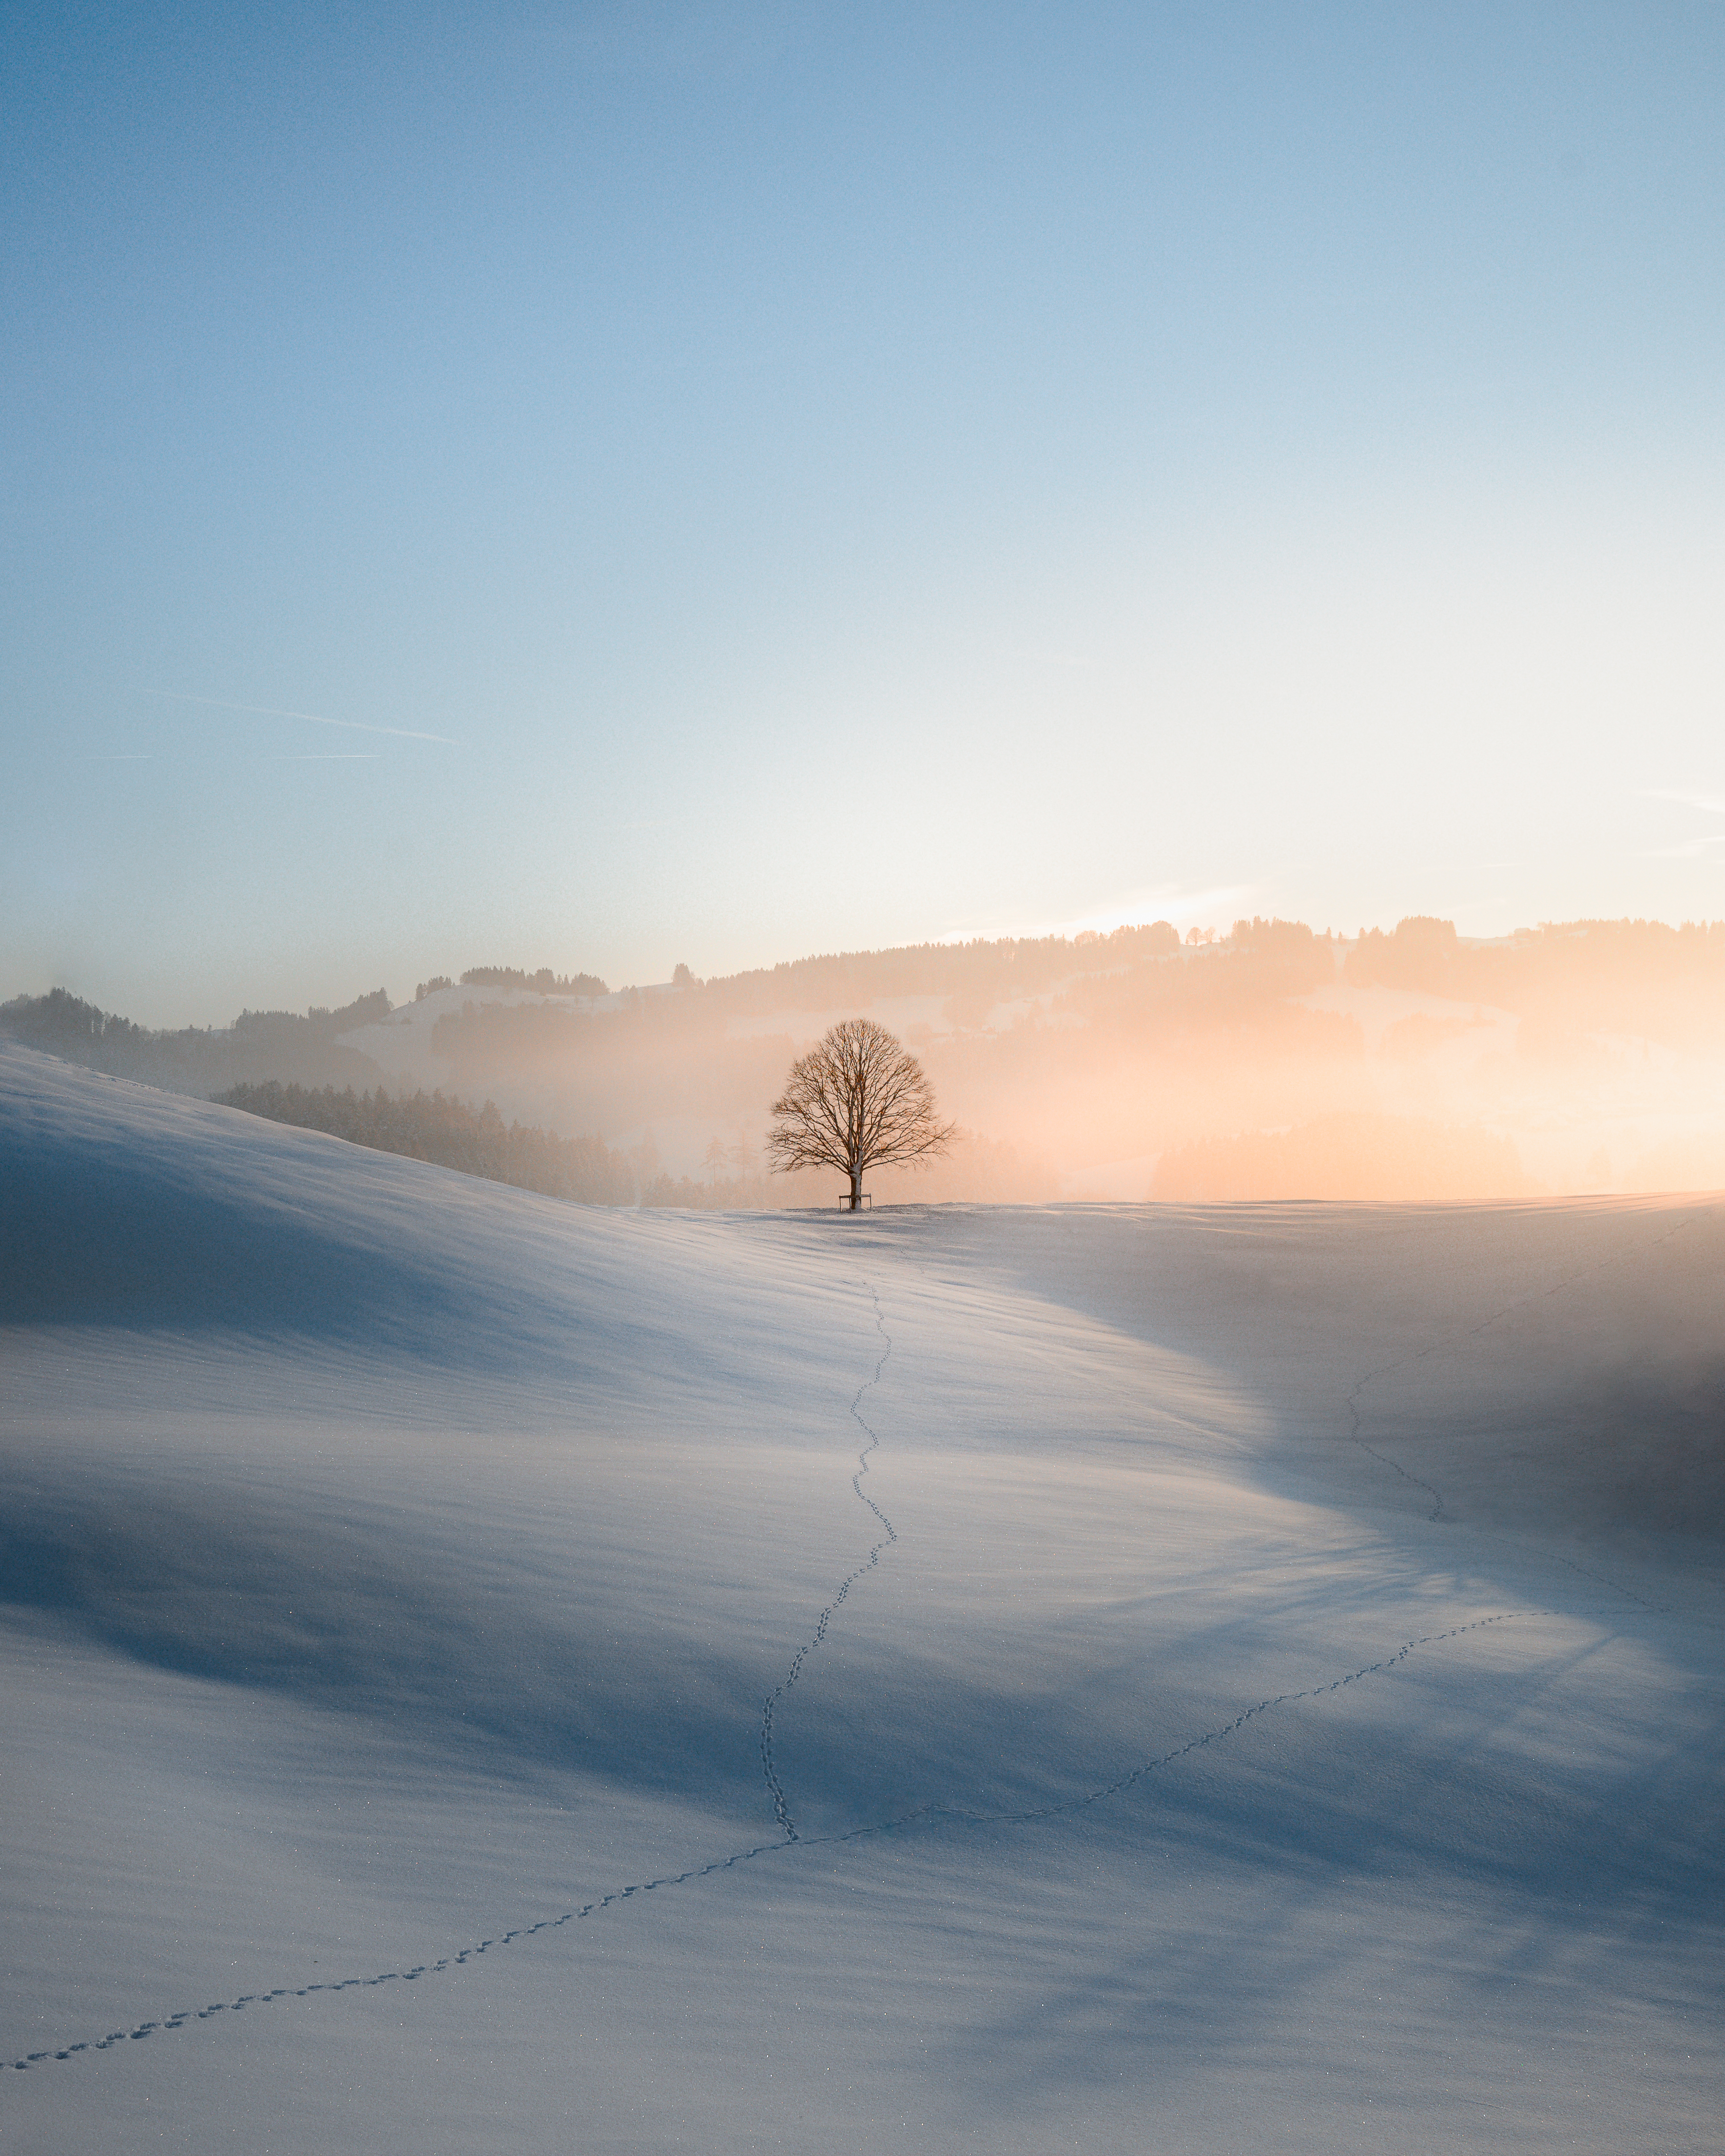
sky, atmosphere, cloud, ecoregion, plant, tree, natural landscape, fog, body of water, highland, sunrise, slope, dusk, freezing, plain, sunset, haze, mountainous landforms, landscape, horizon, mountain, grassland, snow, road, hill, aeolian landform, mist, dawn, afterglow, sun, winter, frost, ocean, field, evening, fell, astronomical object, reflection, mountain range, ice cap, sand, arctic, tundra, prairie, wind, sea, desert, piste, ice